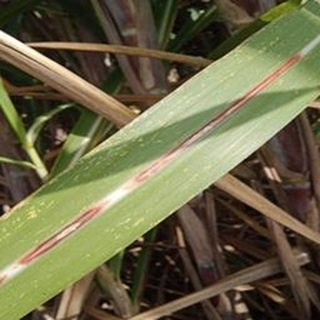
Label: sugarcane_red_rot